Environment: real
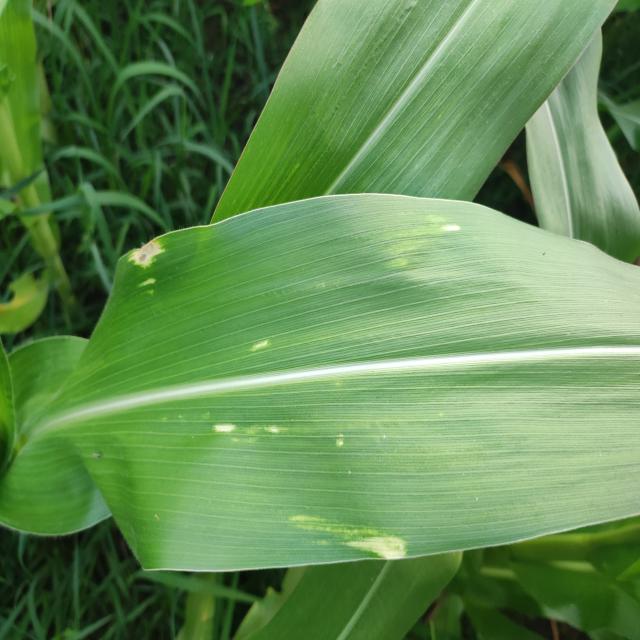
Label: northern_corn_leaf_blight